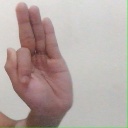
अक्षर: फ